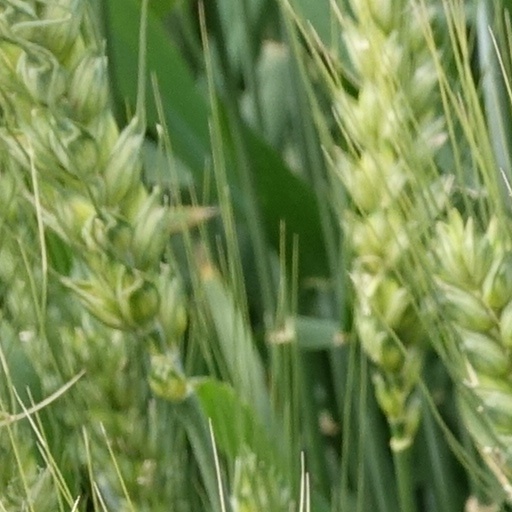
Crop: wheat